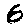
Label: 6